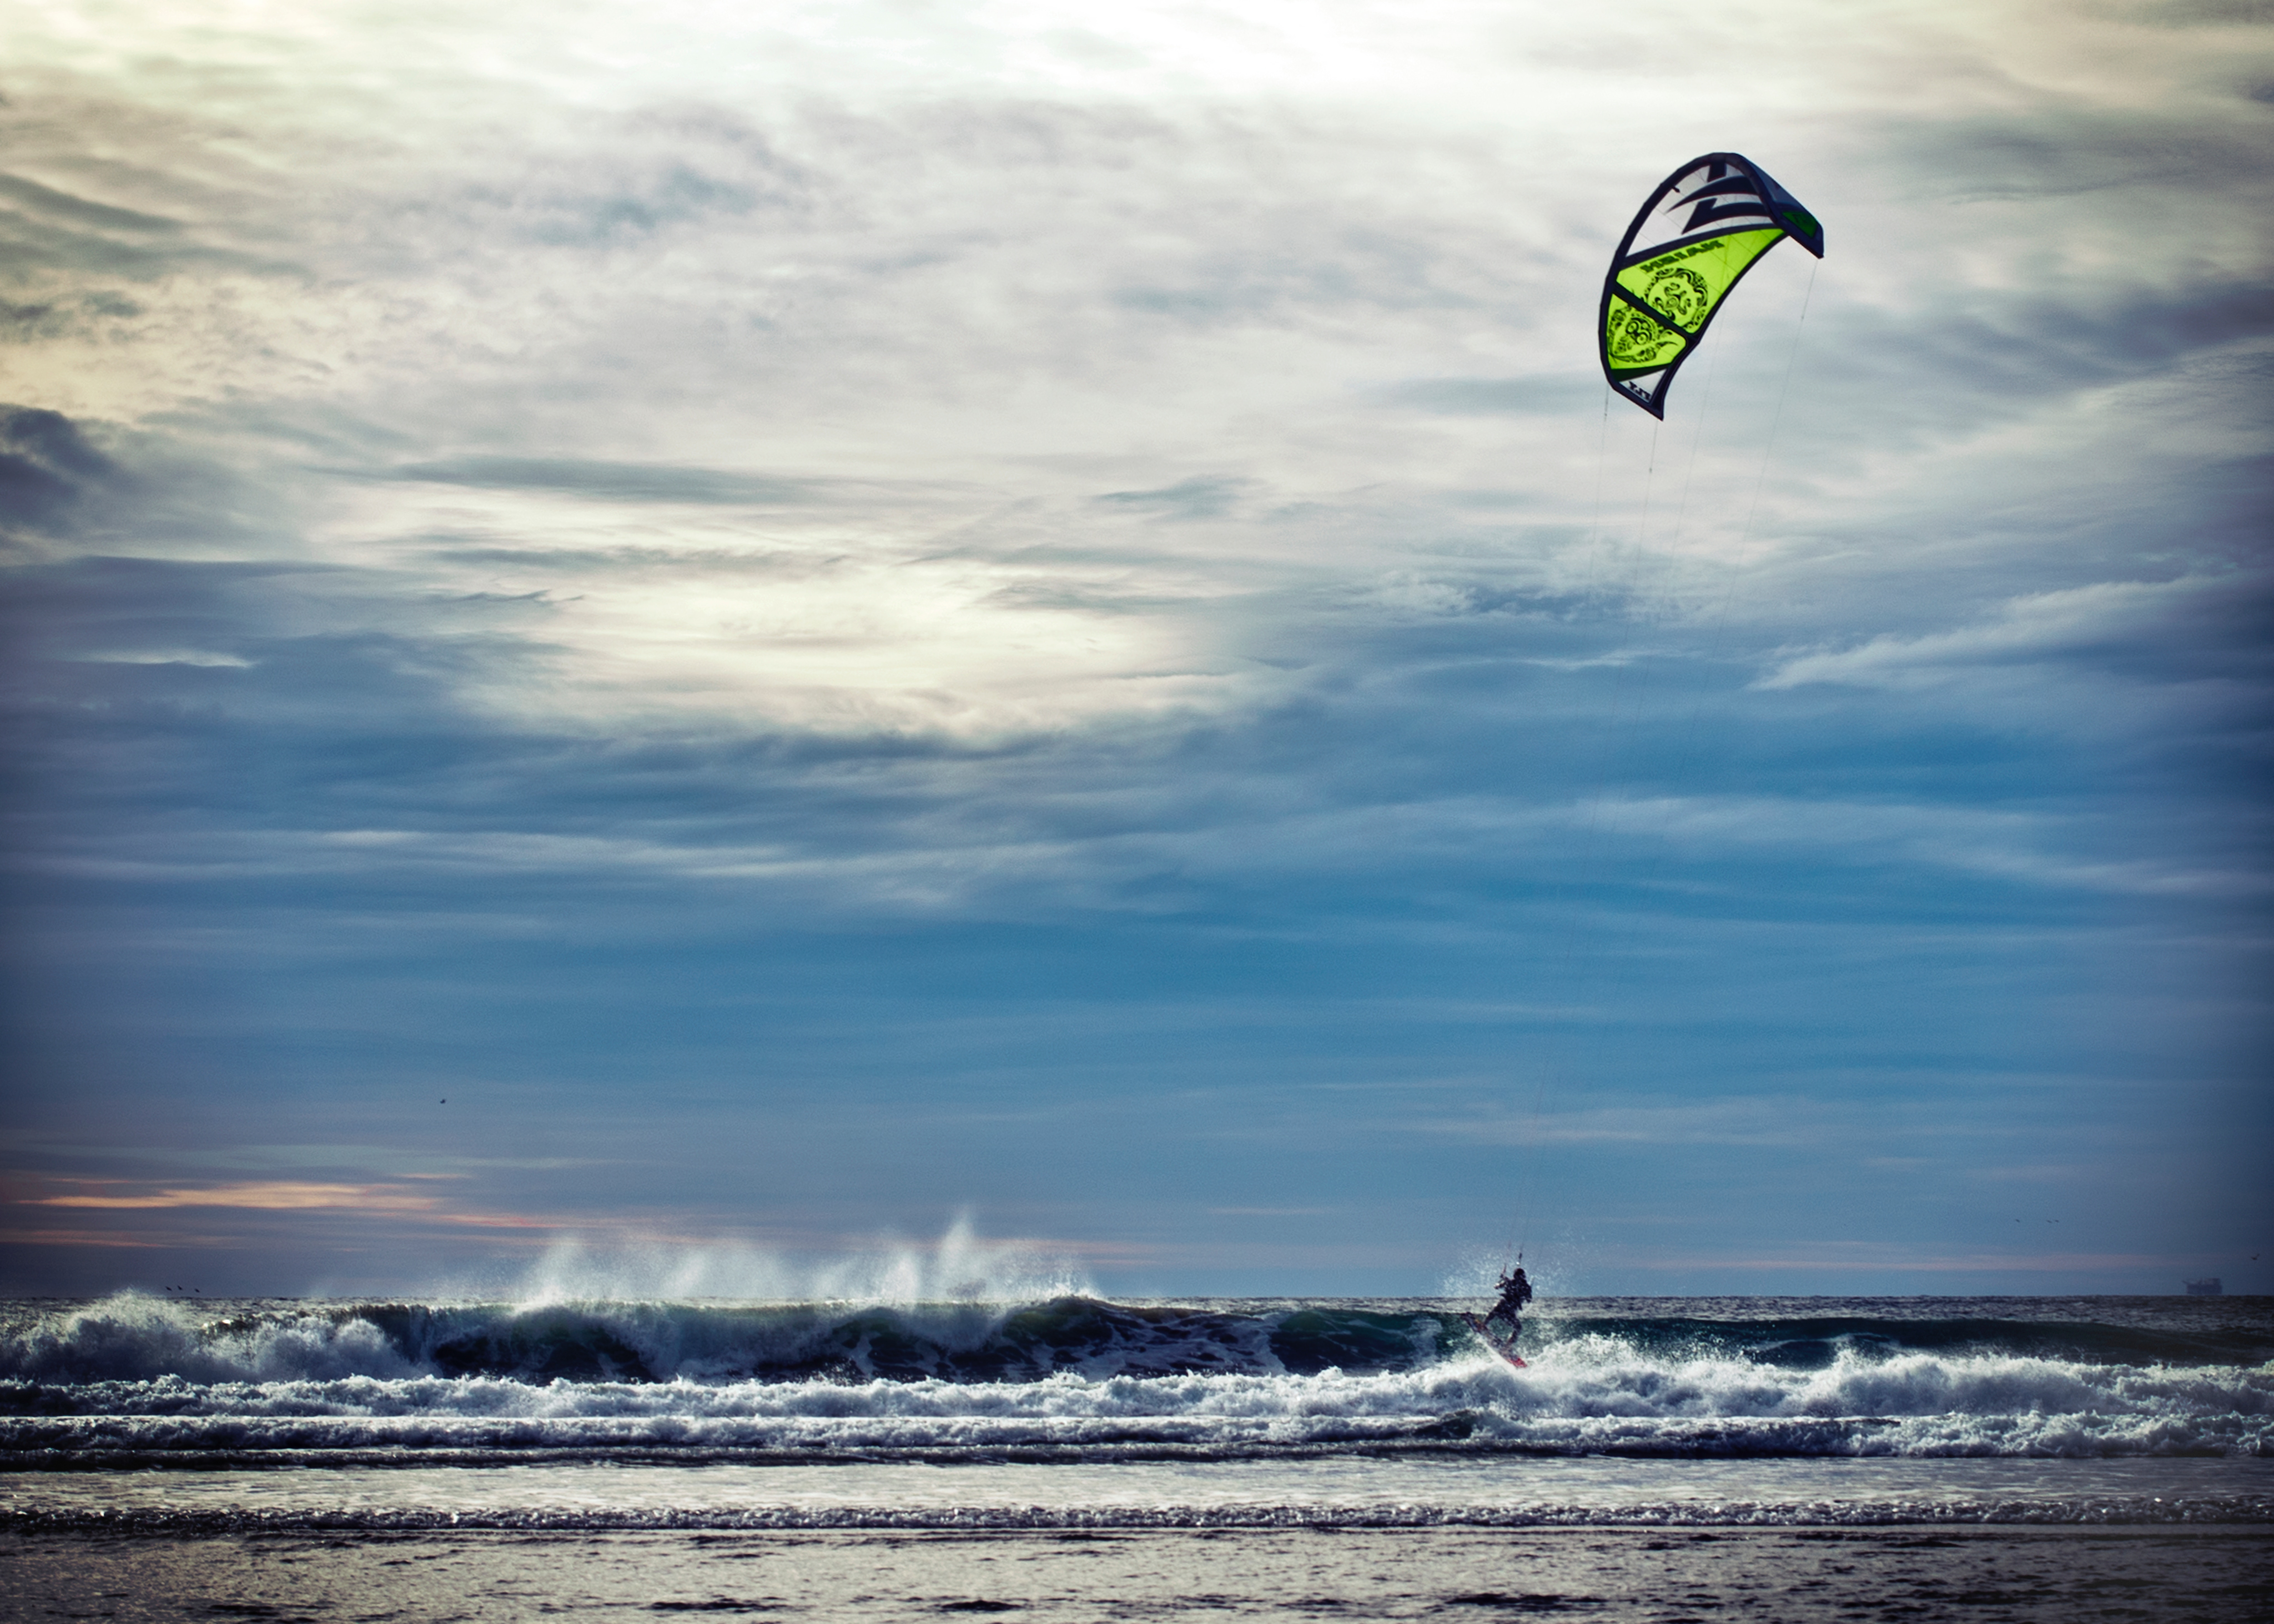
beach, sea, coast, ocean, wave, wind, surfing, surfboard, extreme sport, toy, sports, water sport, atmosphere of earth, windsports, wind wave, boardsport, surfing equipment and supplies, kite sports, surface water sports, individual sports